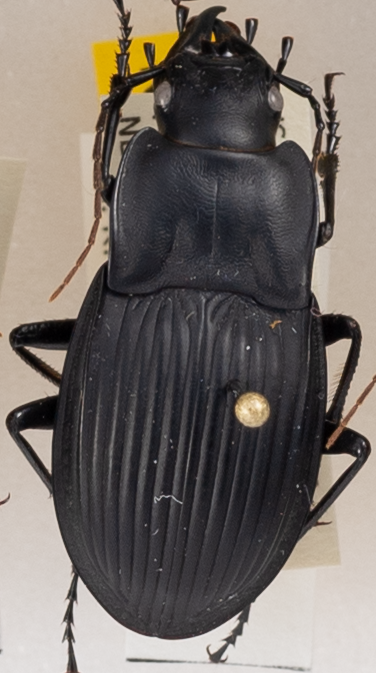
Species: Dicaelus dilatatus
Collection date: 2019-07-23
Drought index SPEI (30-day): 1.224
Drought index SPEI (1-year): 2.09
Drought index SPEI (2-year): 2.09